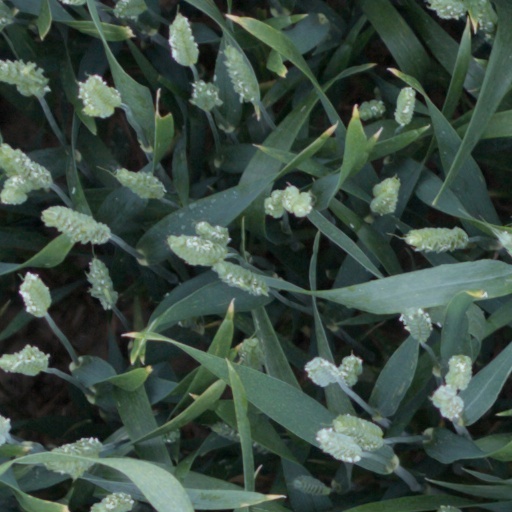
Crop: wheat